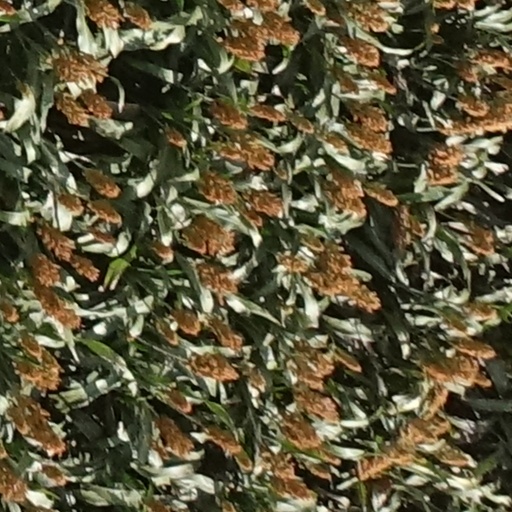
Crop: sorghum